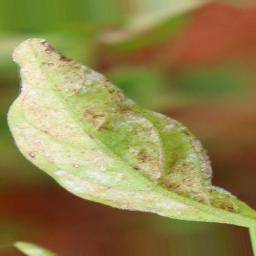
Label: powdery mildew